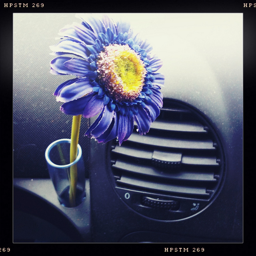
a little blue vase with a blue flower by a vent
The purple flower with a yellow center is near a car air condition vent.
A flower that is sitting near a air vent.
A small cup with a flower in it by an air vent.
A little flower vase and a flower next to an air vent.